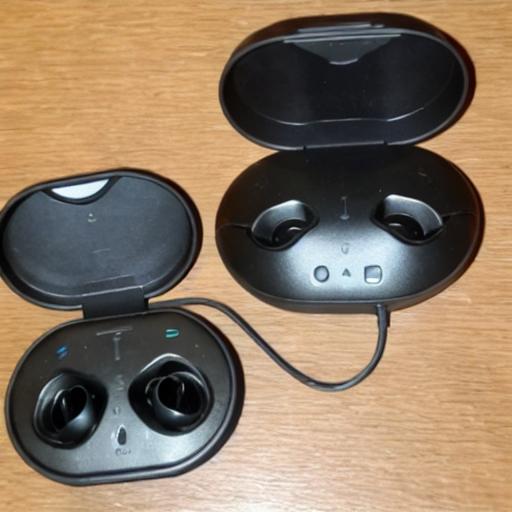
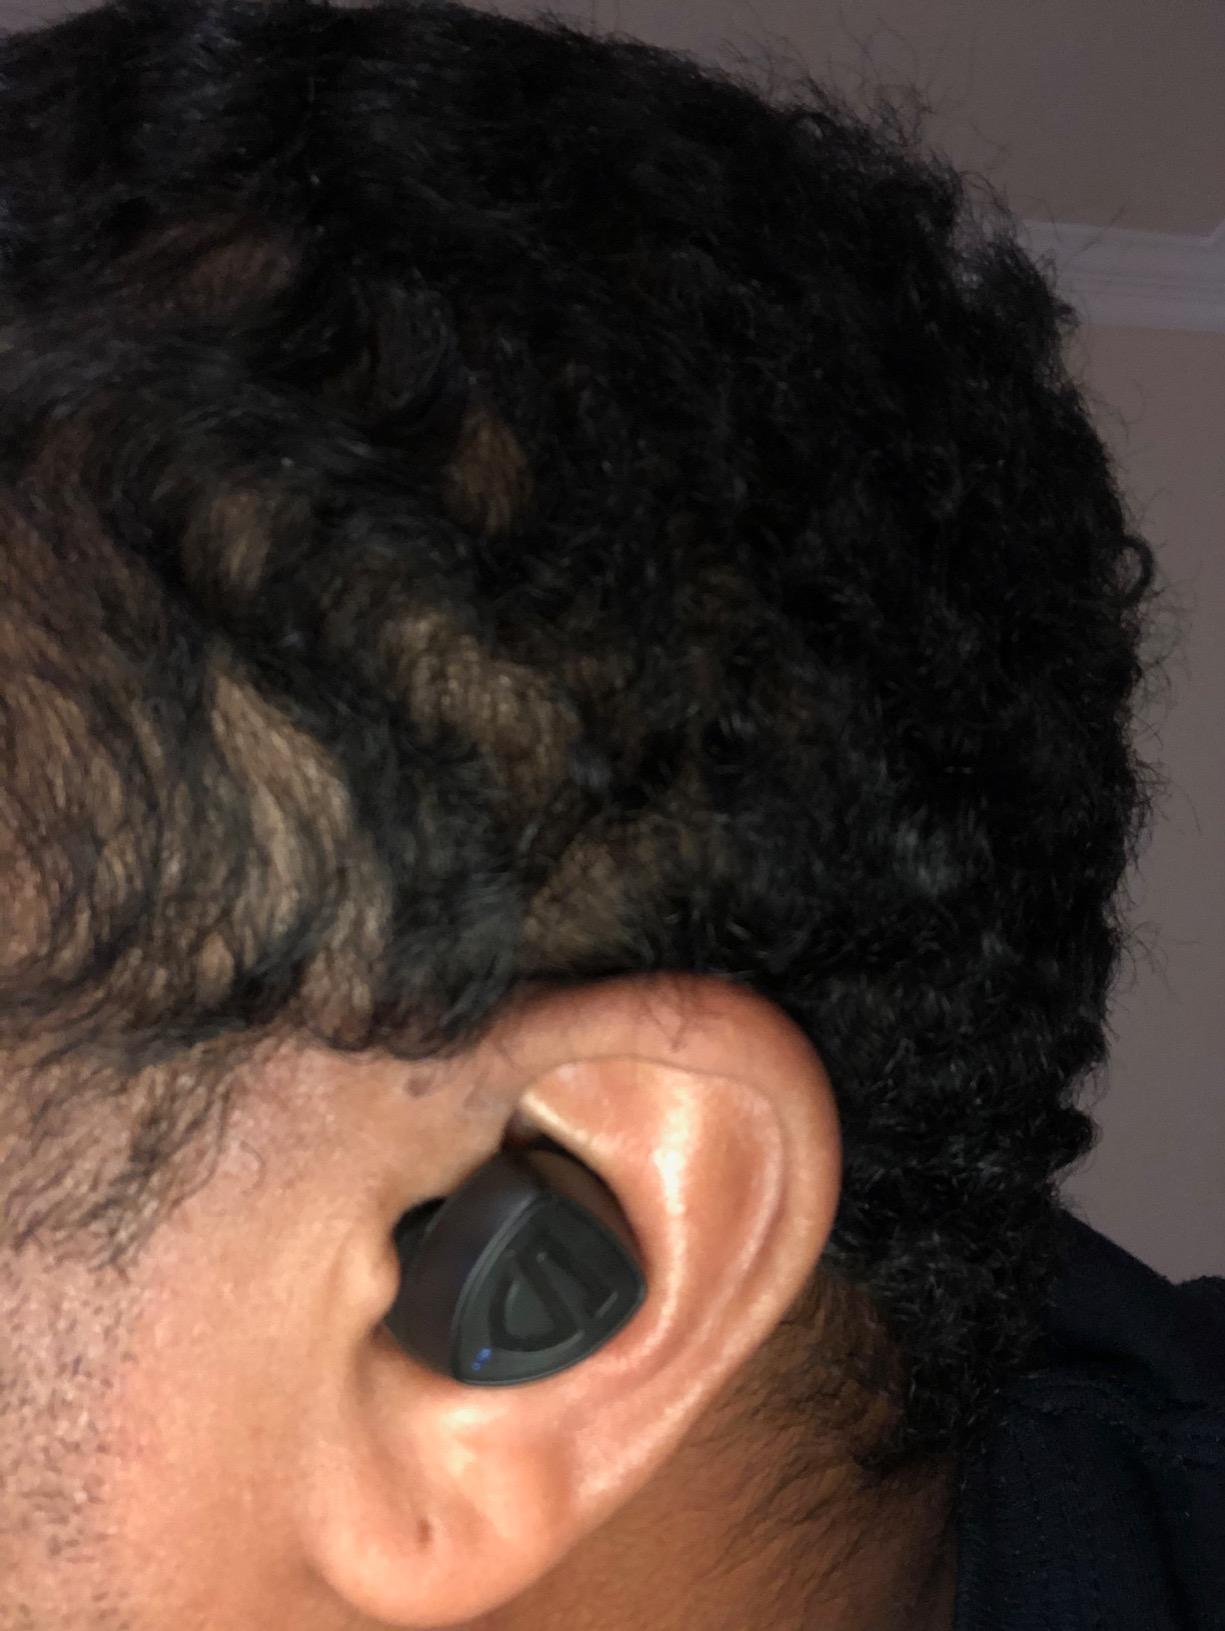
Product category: earbuds
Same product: no